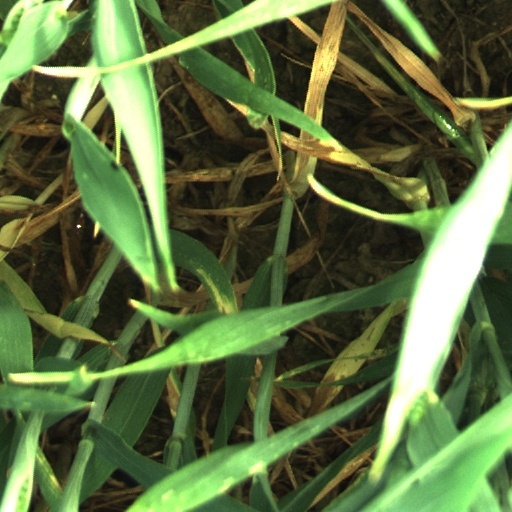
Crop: wheat